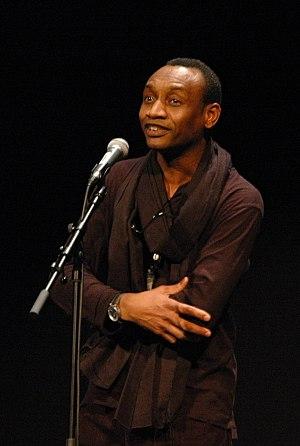
Dani Kouyaté